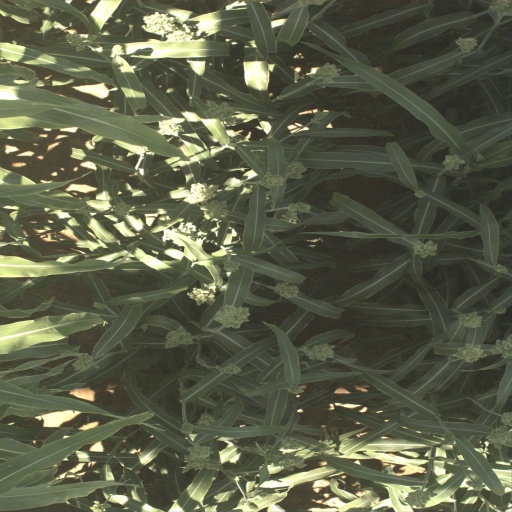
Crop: sorghum